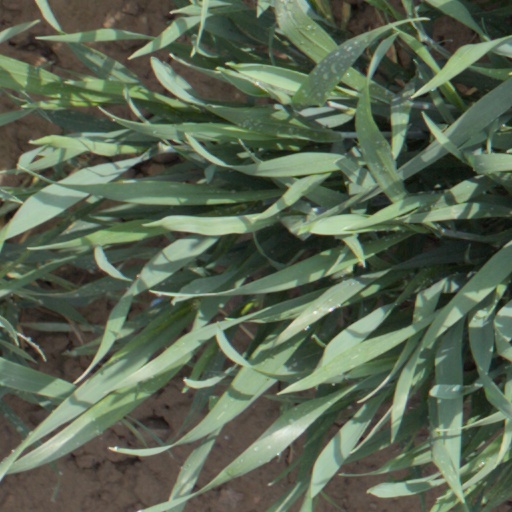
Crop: wheat